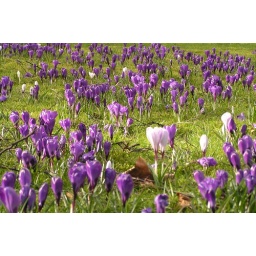
i loved how the spring flowers were just planted in the grass along the streets, in boulevards